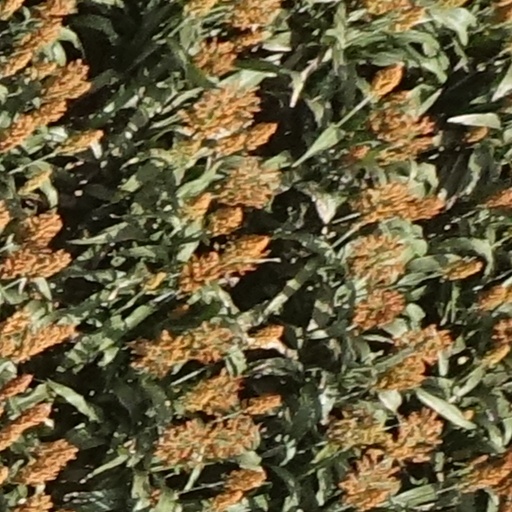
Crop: sorghum